Giuseppe Sinigaglia

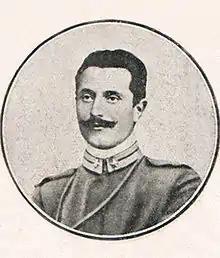
Sinigaglia as officer of the "Granatieri di Sardegna"

After the outbreak of World War I, Sinigaglia volunteered into the Royal Italian Army and was assigned to the 2nd Regiment Granatieri di Sardegna Mechanized Brigade. After a period of training he took part in the offensive against Monte Sabotino and Monte Podgora. In 1916 he was promoted to lieutenant and fought in the Battle of Asiago. He later took part in the Sixth Battle of the Isonzo at Monte San Michele and Gorizia. On 9 August 1916, Sinigaglia led his men in an attack on Hill 4 of Monte San Michele. He was hit by Austrian fire and was transported the hospital at San Vito al Torre where he died the next day.